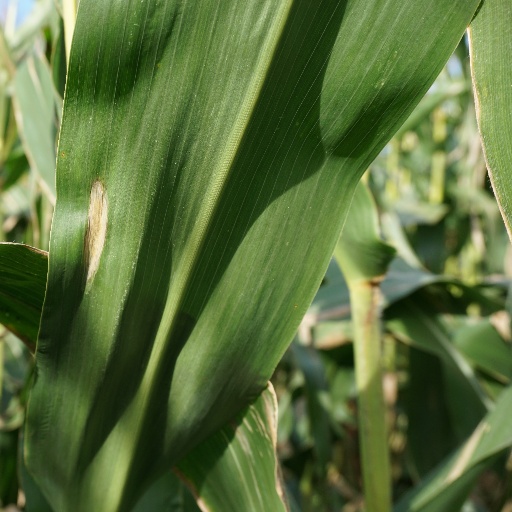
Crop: maize; corn